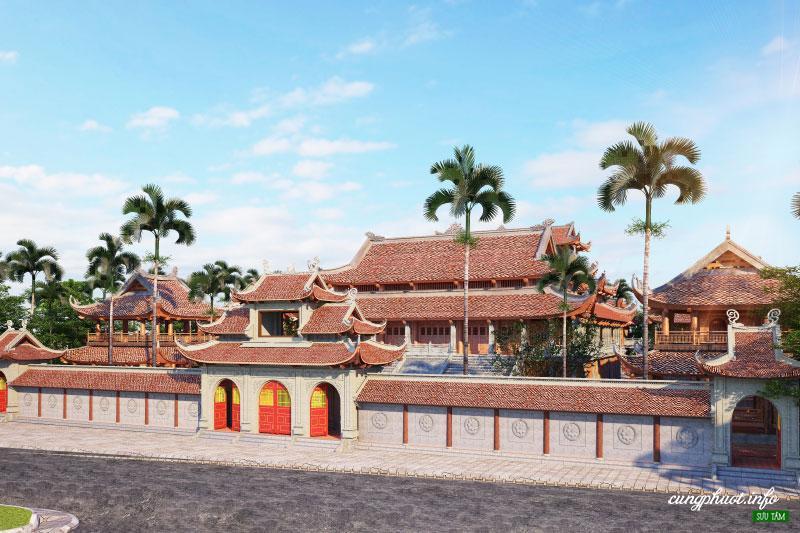
đây là khung cảnh xuất hiện ở phía trước một khu di tích